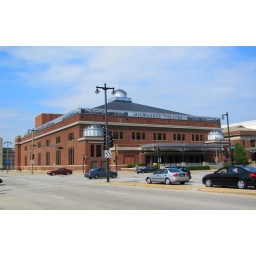
Built in 1909 as the Milwaukee Auditorium this building became a theater in 2003